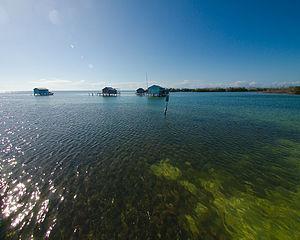
Cet article recense les zones humides du Mexique concernées par la convention de Ramsar.